George Cornelius (footballer)

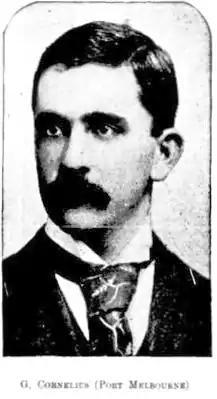
Cornelius in 1895

George Cornelius (12 August 1874 – 7 July 1966) was an Australian rules footballer who played with South Melbourne and Carlton in the Victorian Football League (VFL).